Larry Coryell

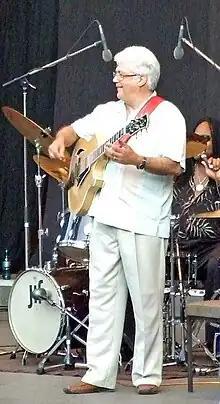
Coryell at Jazz im Palmengarten, Frankfurt am Main, 2009

In September 1965, Coryell moved to New York City, where he attended Mannes School of Music. After moving to New York, he listened to classical composers such as Bartók, Debussy, Ravel, Stravinsky, and Shostakovich.